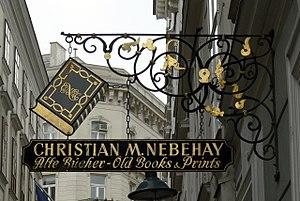
Applique extérieure avec enseigne d'un bouquiniste: Christian M. Nebehay. Alte Bücher - Old Books &amp